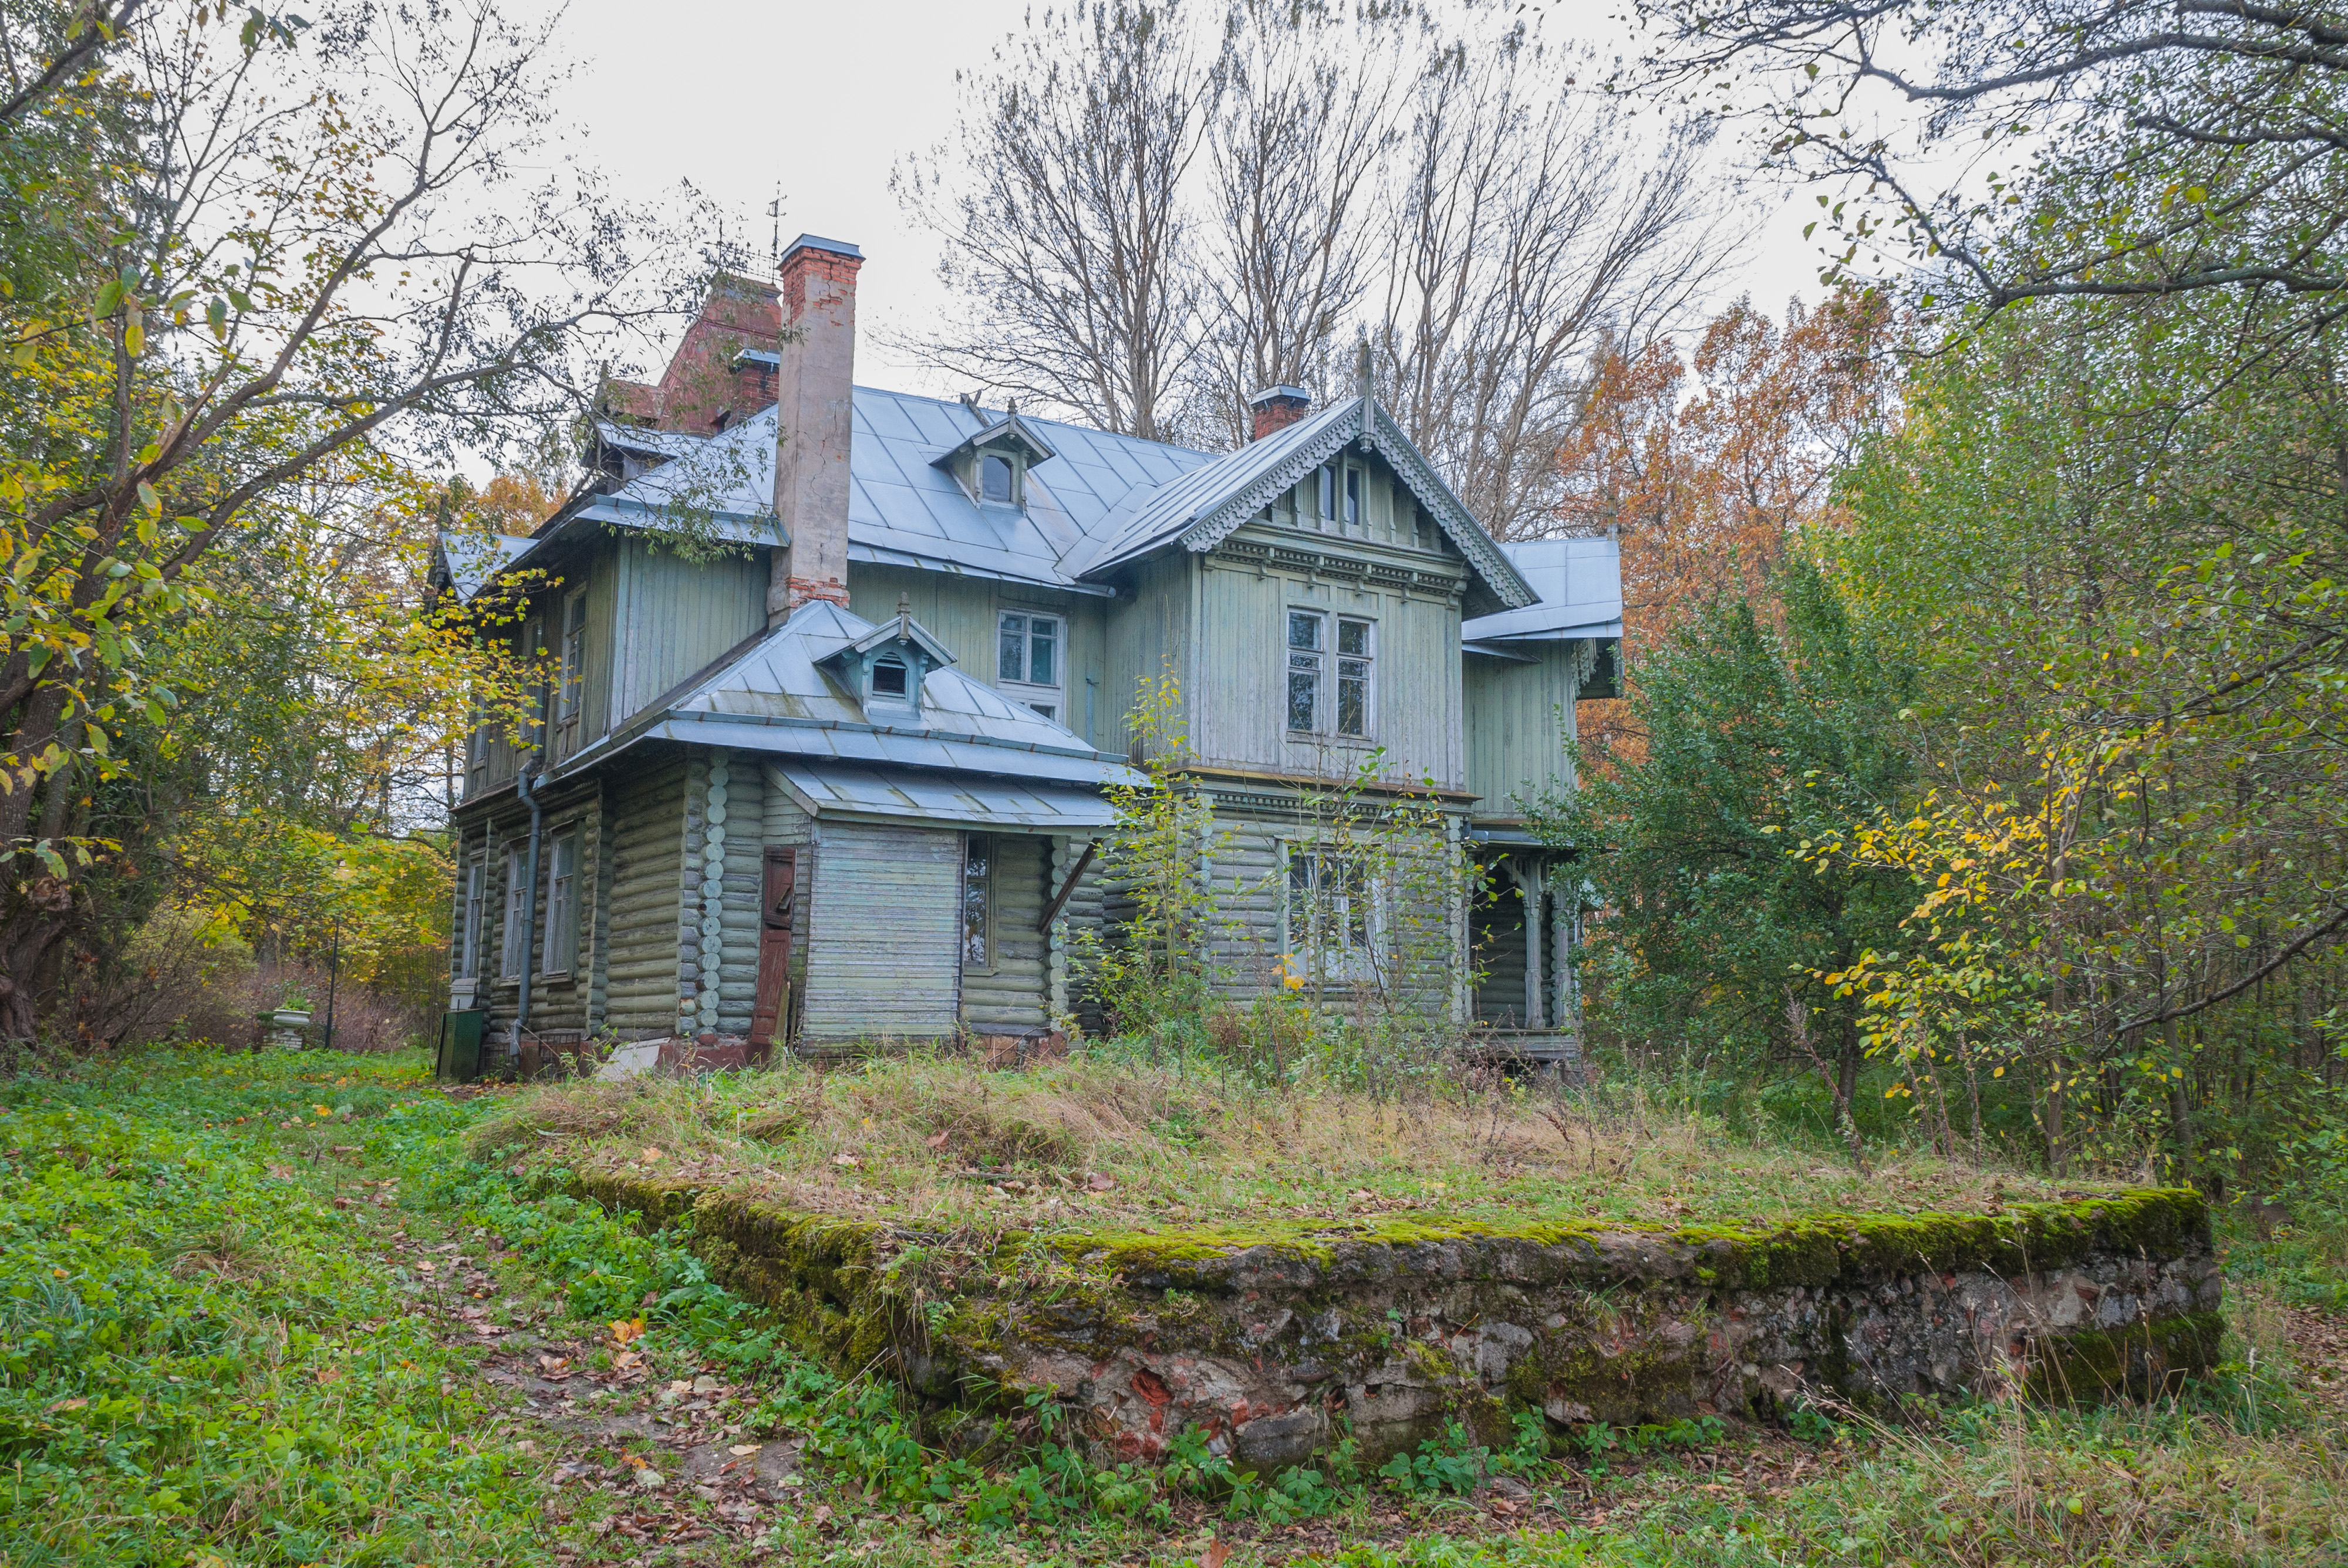
image, house, property, home, estate, real estate, building, cottage, farmhouse, rural area, tree, roof, manor house, architecture, historic house, land lot, woodland